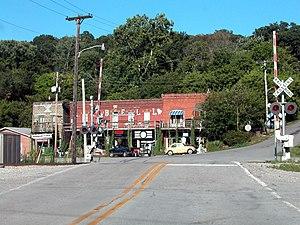
Le village de Makanda est situé dans le comté de Jackson, dans l’Illinois, aux États-Unis.